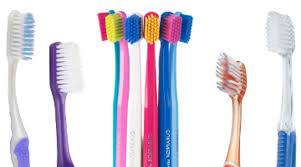
Waste category: trash